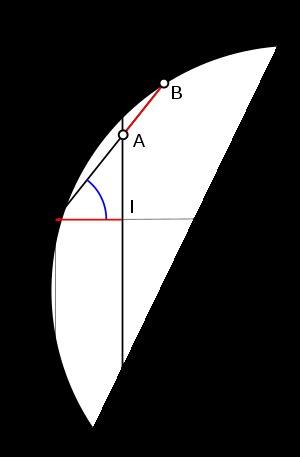
Un nombre constructible à la règle et au compas est la mesure d'une longueur associée à deux points constructibles à la règle et au compas. Ainsi, √2 est un nombre constructible, mais ni √2 ni π ne le sont.